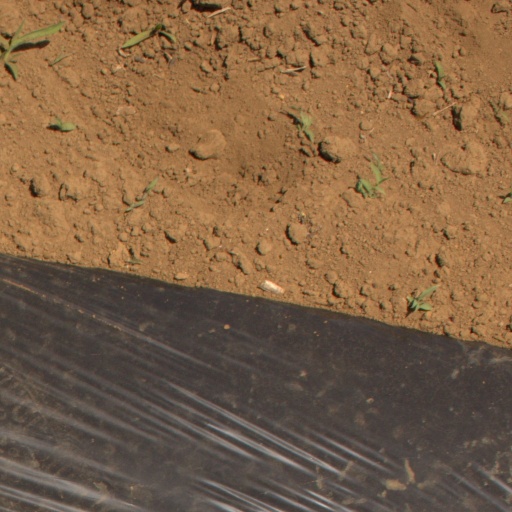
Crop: Jerusalem artichoke